Tuen Mun Ferry Pier stop

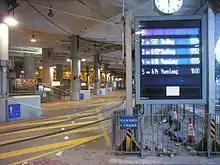
Ferry Pier Terminus

Tuen Mun Ferry Pier is an MTR Light Rail terminus located at ground level inside Pierhead Garden, Tuen Mun Ferry Pier, Wu Chui Road in Tuen Mun, Tuen Mun District, Hong Kong. It began service on 18 September 1988, and belongs to Zone 1. It serves Tuen Mun Ferry Pier and nearby residential buildings.